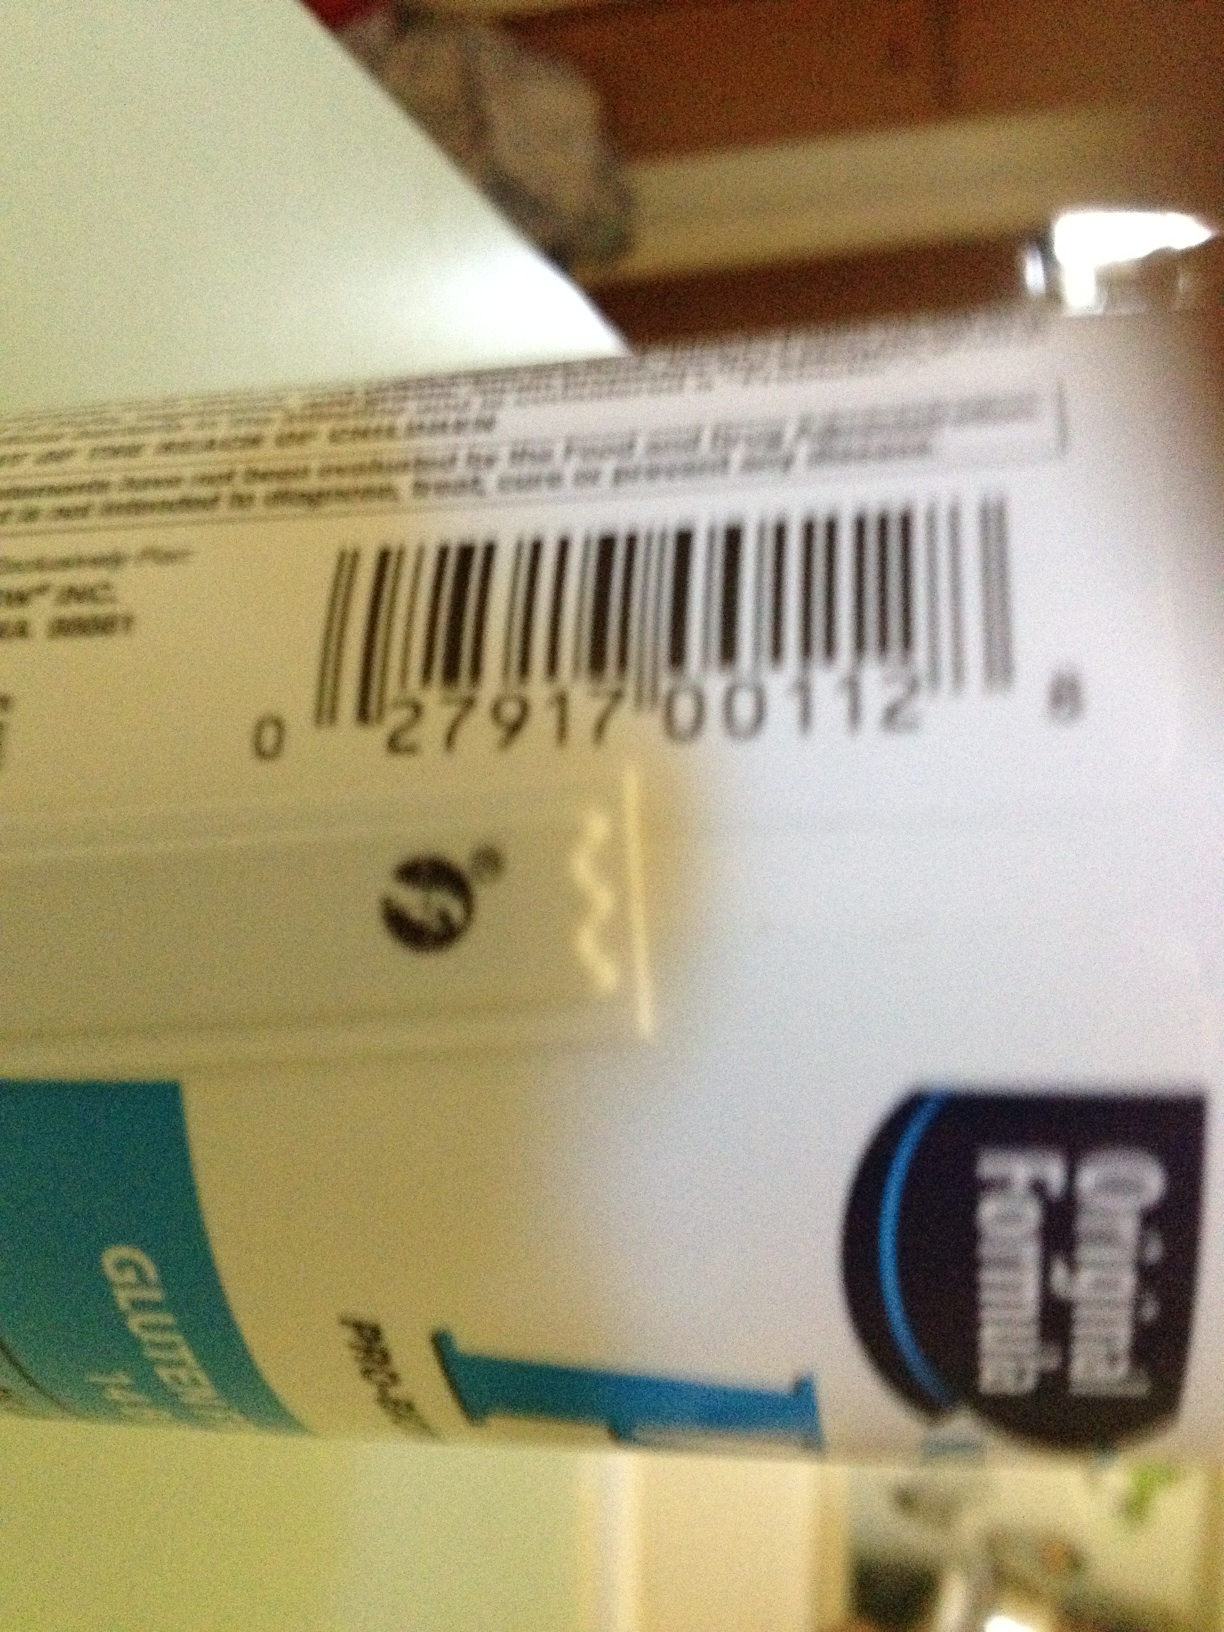Question: Is that raspberry ketones?
Answer: unanswerable